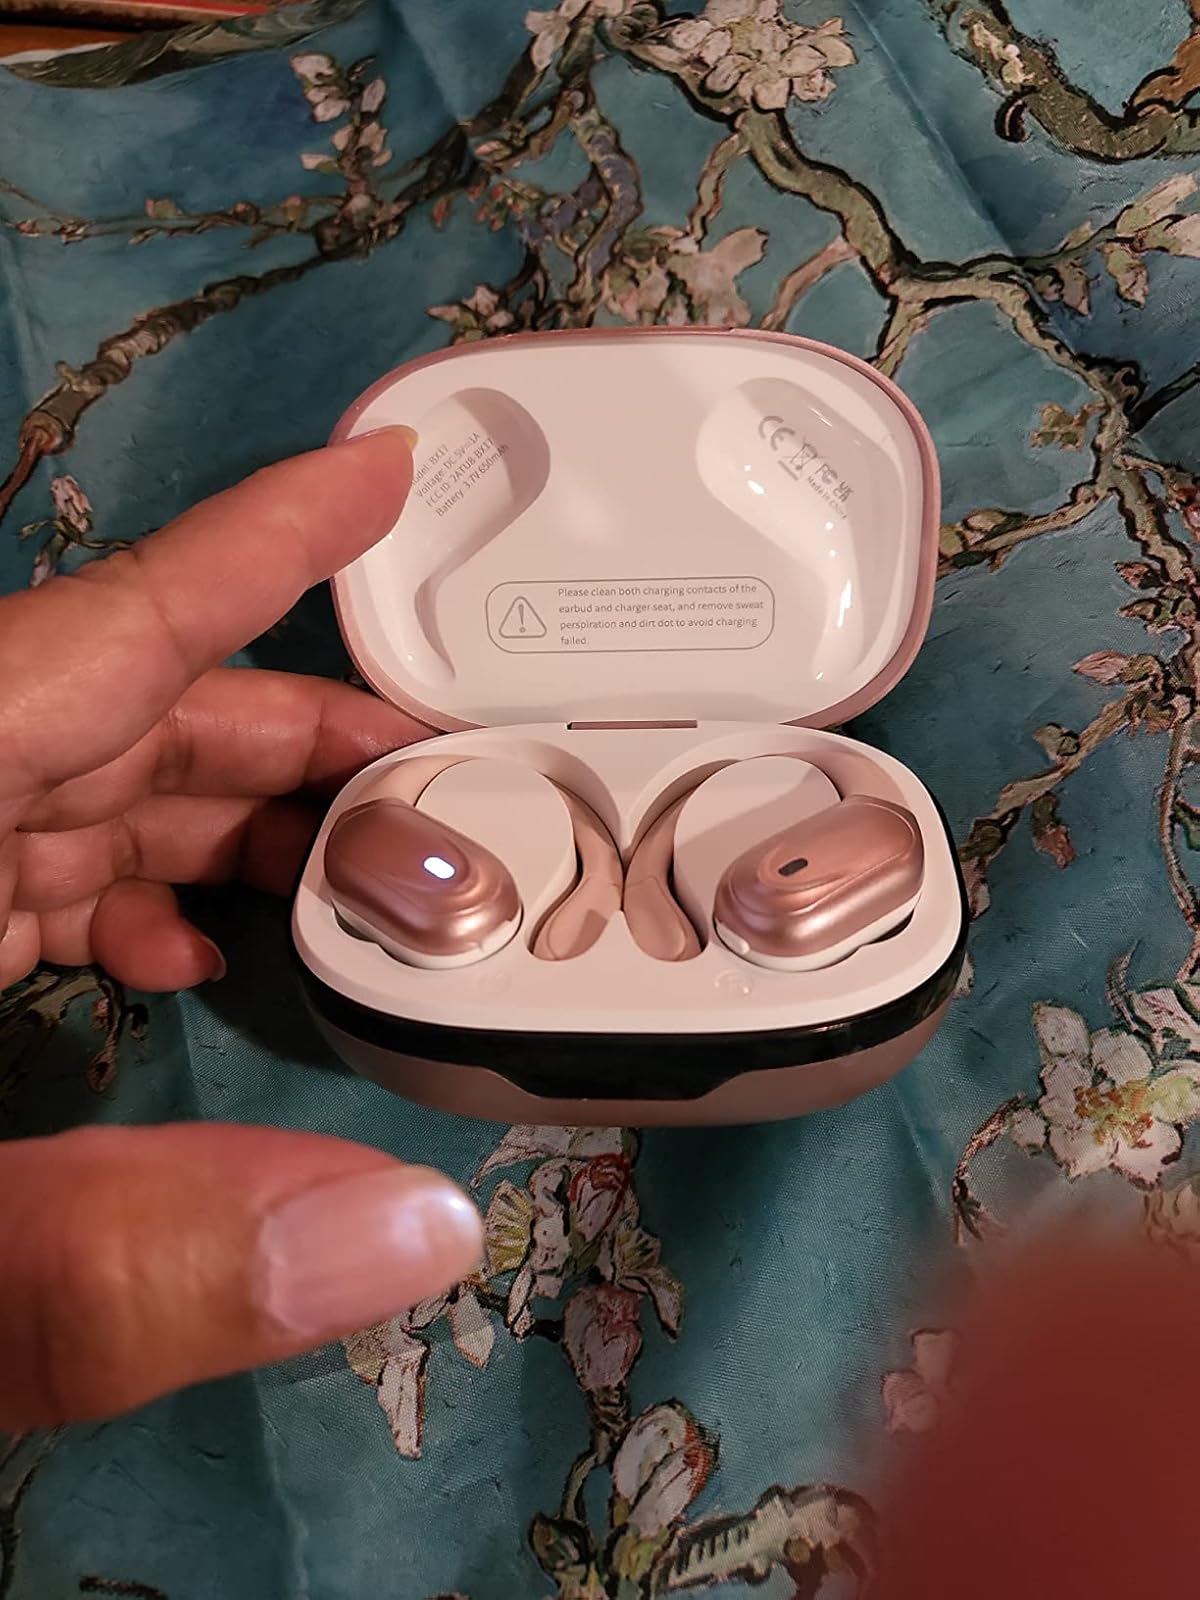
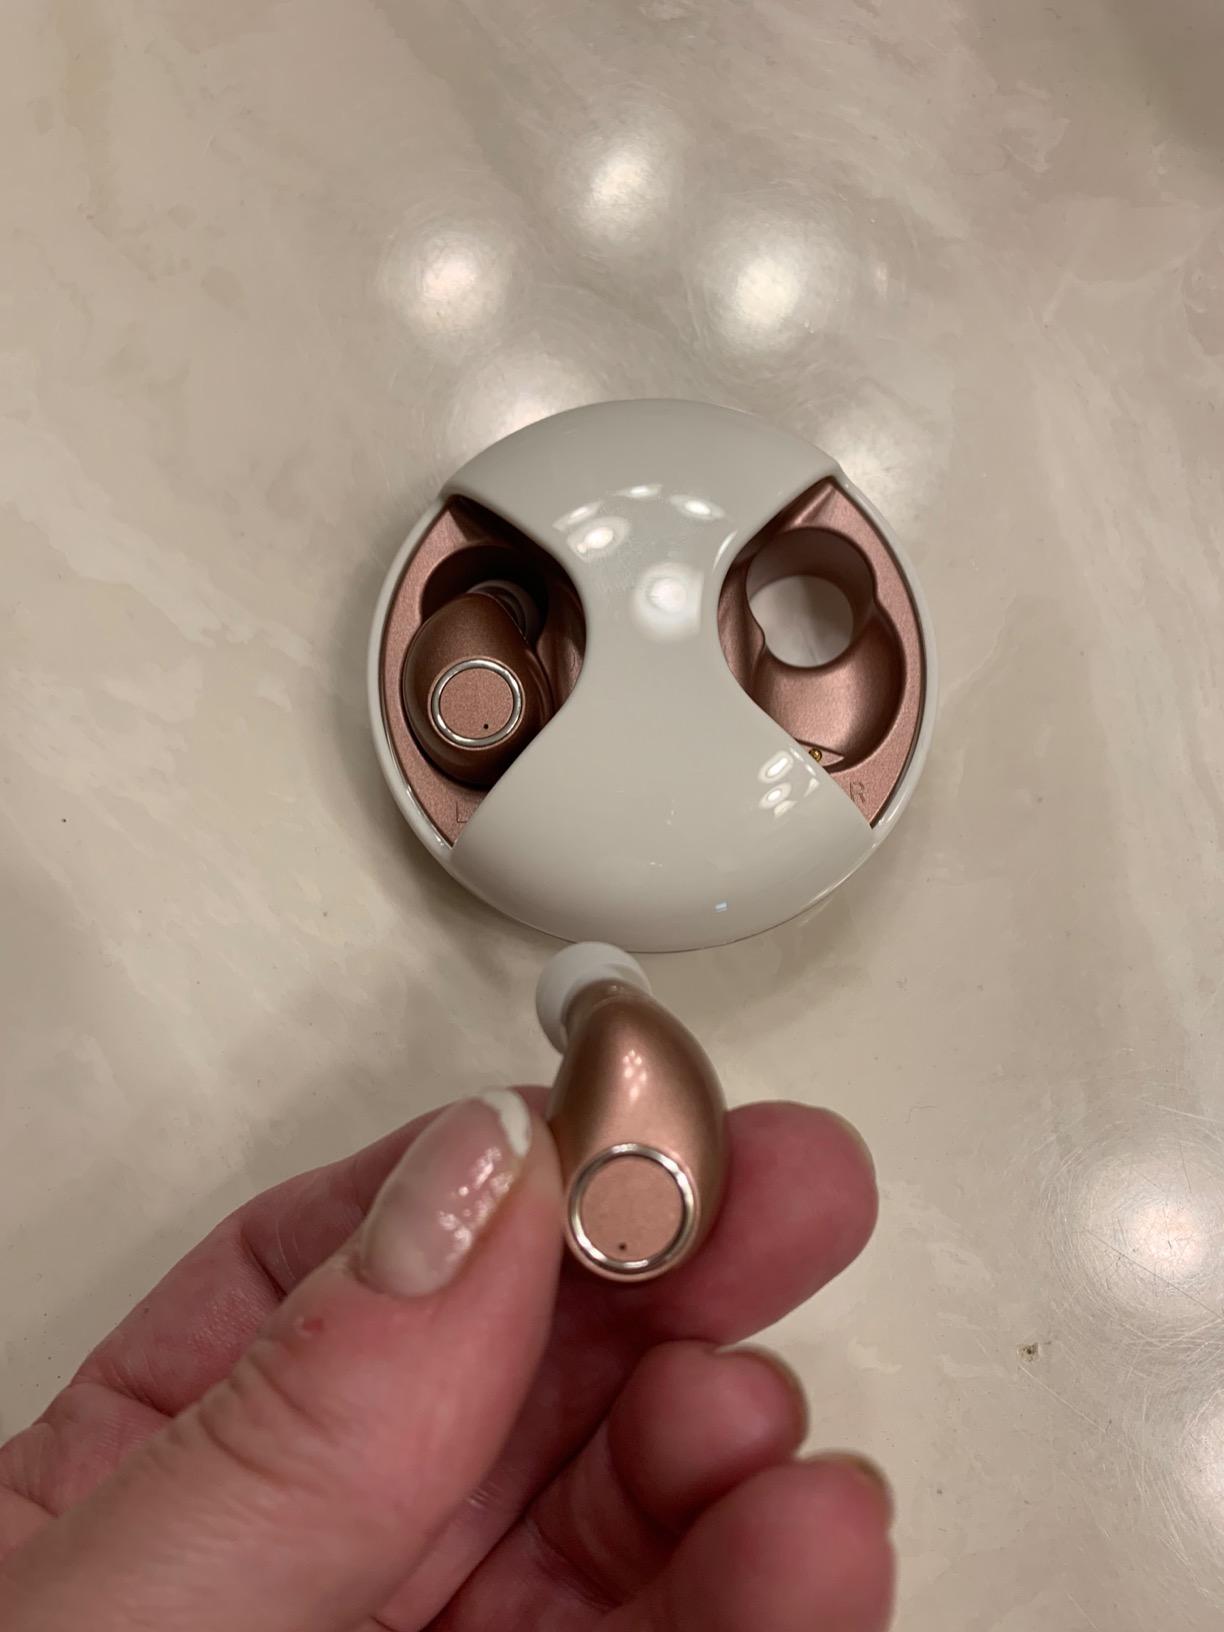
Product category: earbuds
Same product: no